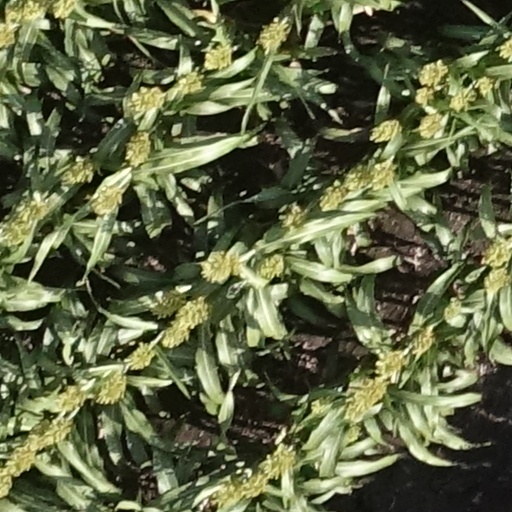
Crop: sorghum